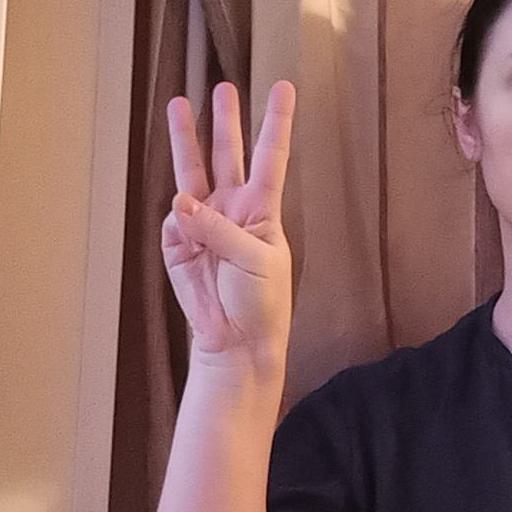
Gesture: three